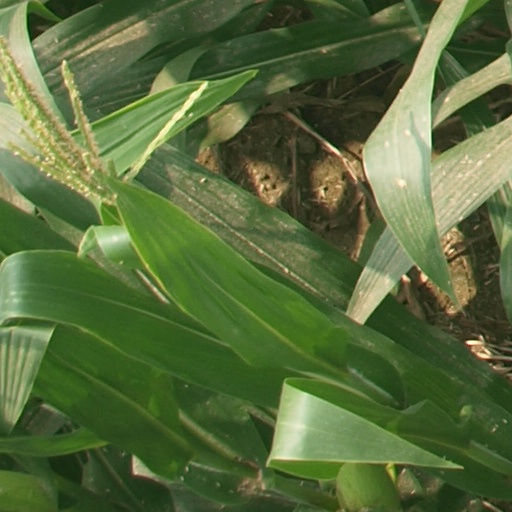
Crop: maize; corn